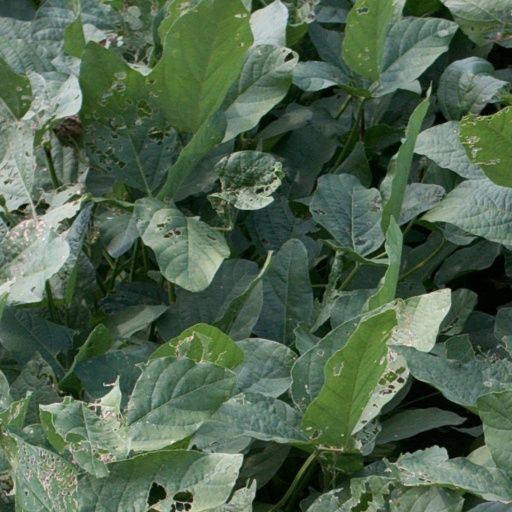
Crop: soybean